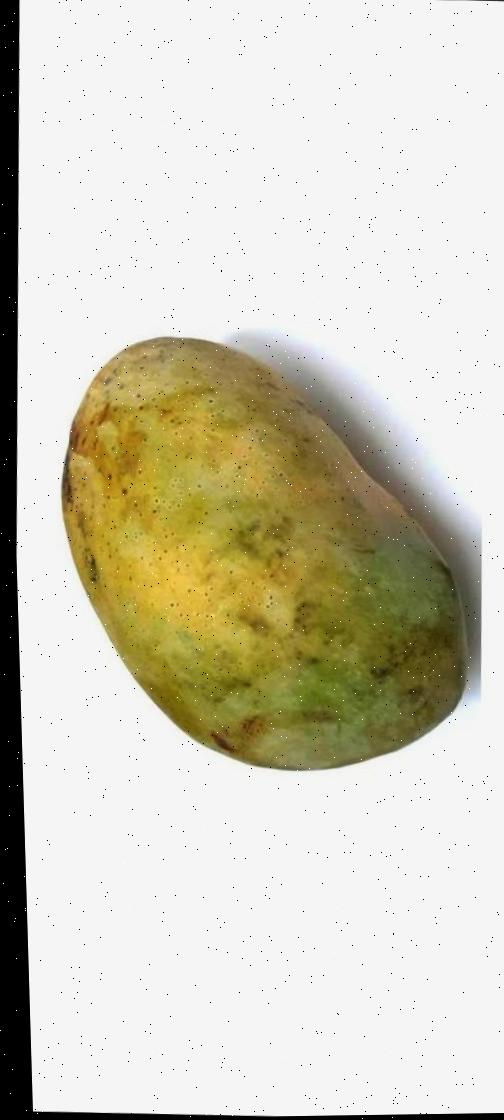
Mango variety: Fazli Classic